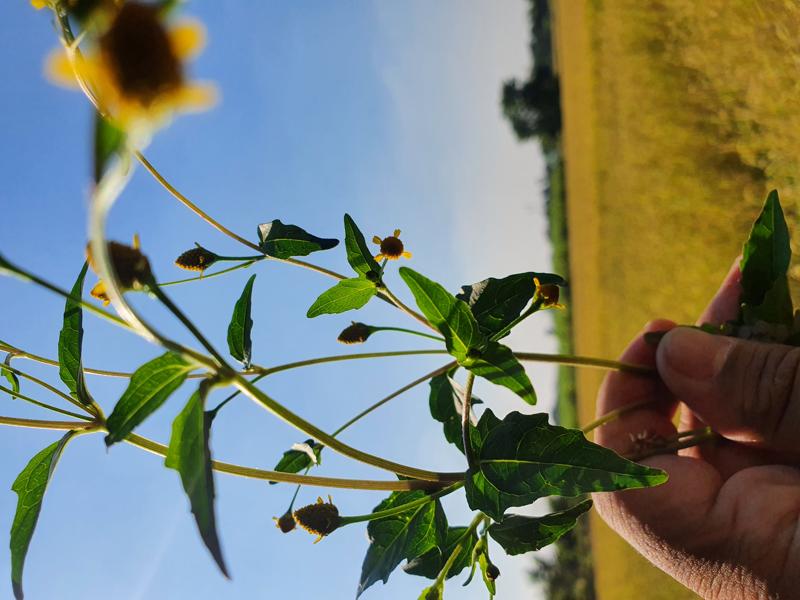
Weed species: Synedrella nodiflora